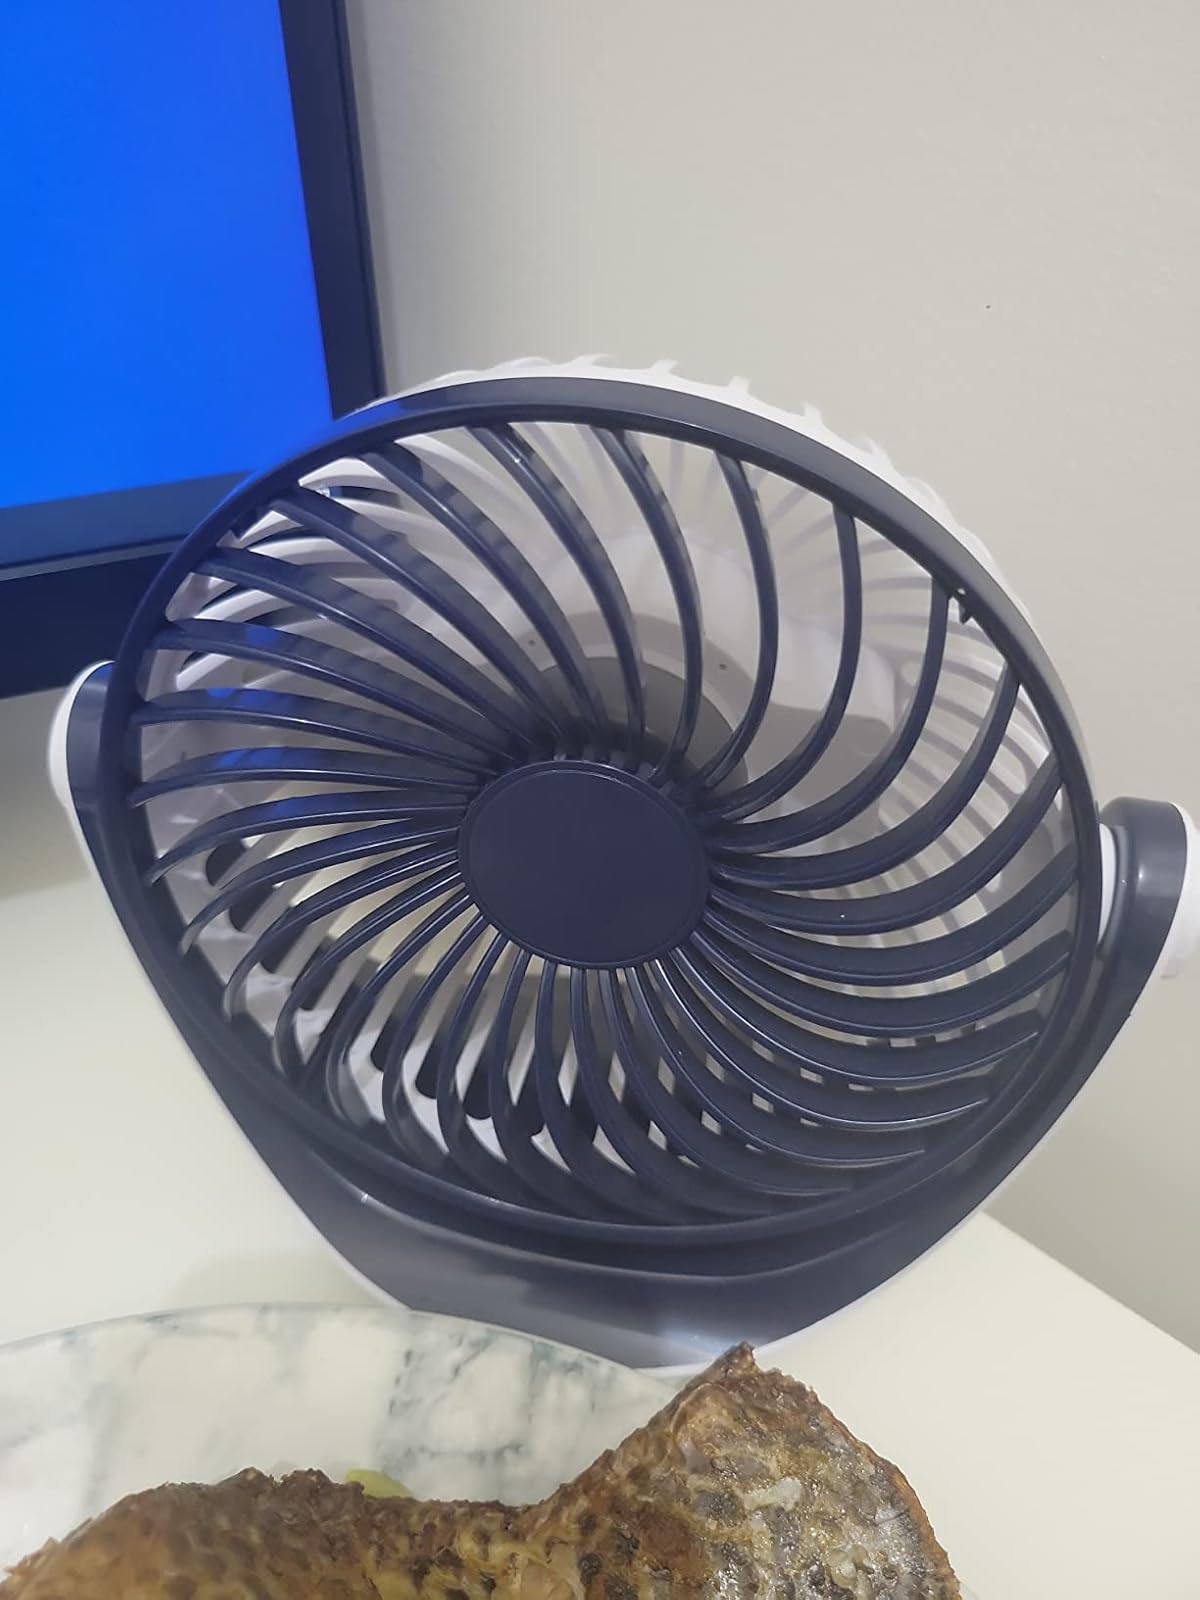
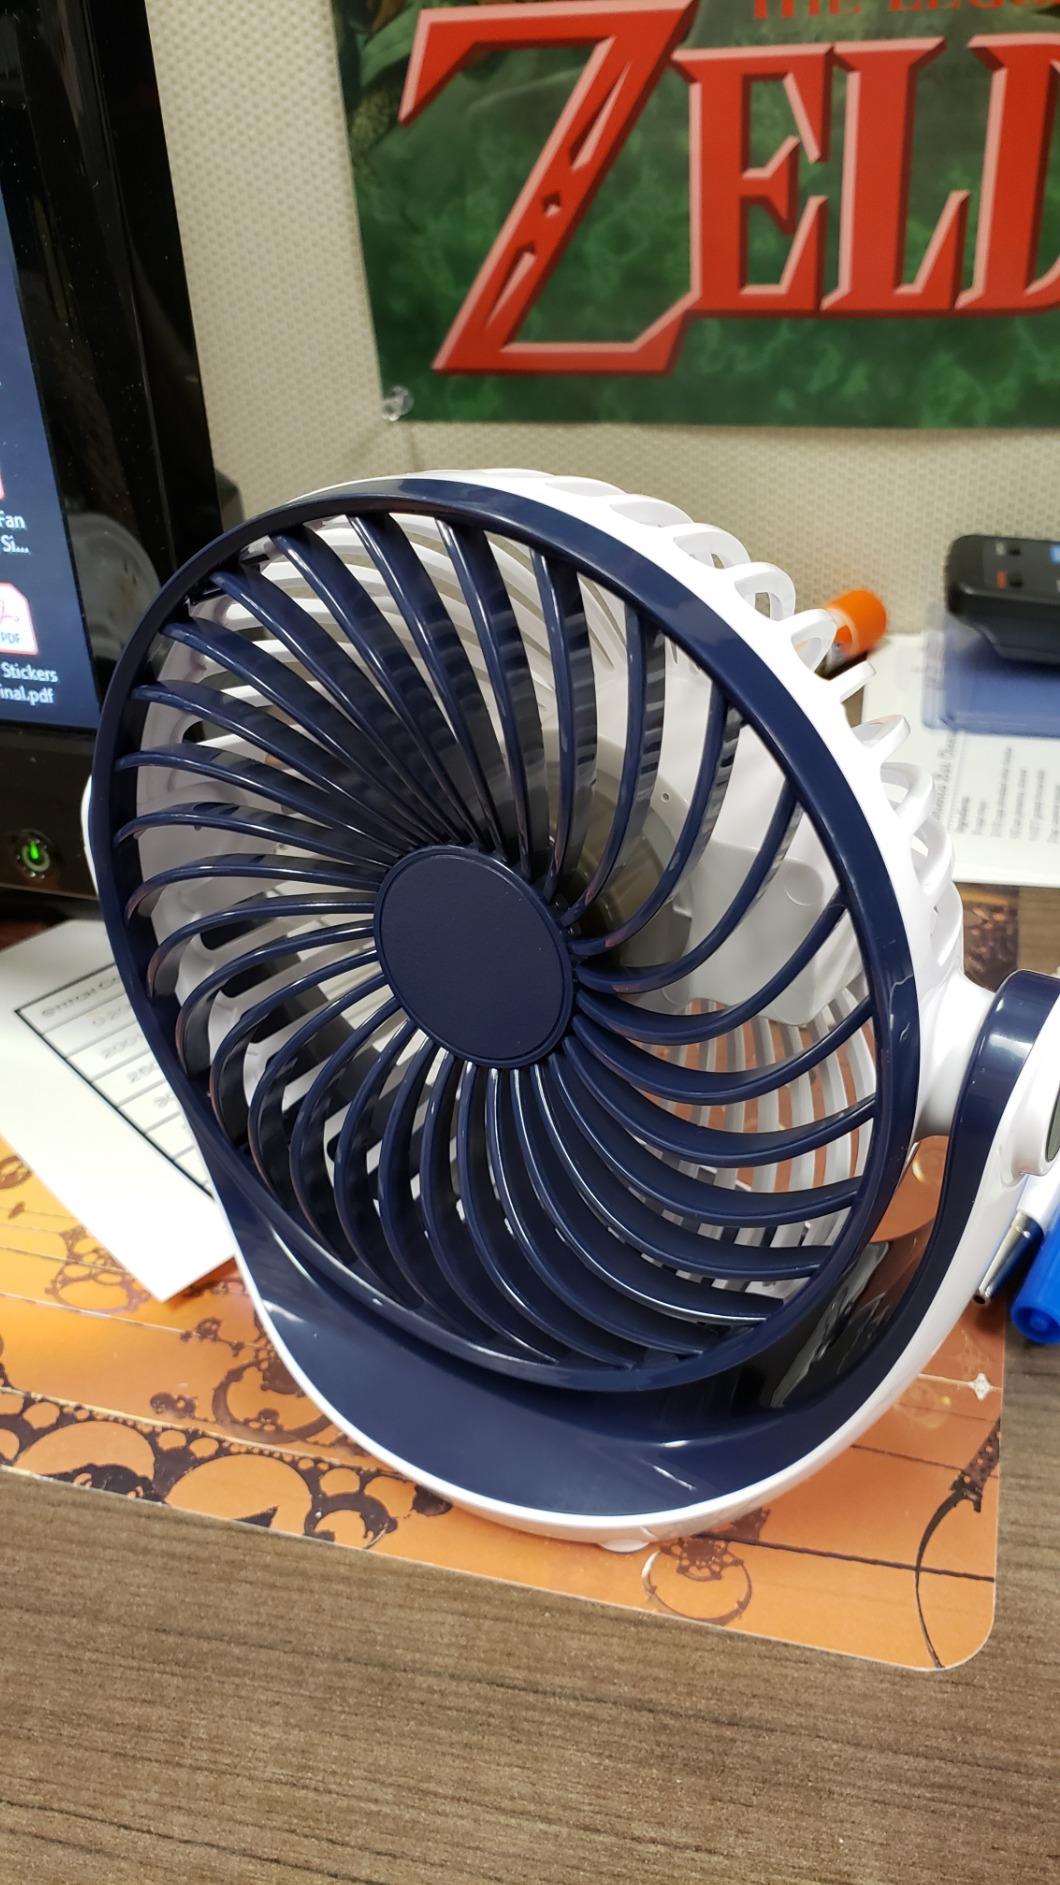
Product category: fan
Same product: yes